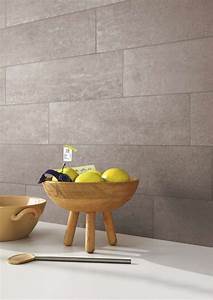
Label: spider